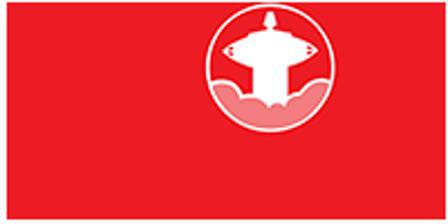
Building: Landmark (hotel and casino)
Country: United States of America
Year built: 1969
Former casino hotel in Las Vegas, Nevada Landmark The Landmark in 1986, four years before closure, and nine years before implosion Location Winchester, Nevada , U.S. Address 364 Convention Center Drive Opening date July 1, 1969 Closing date August 8, 1990 ; 34 years ago ( August 8, 1990 ) Theme Incan Space Age No. of rooms 503 (1969) 524 (1977) 498 (1990) Total gaming space 14,000 sq ft (1,300 m 2 ) (ground floor) 3,000 sq ft (280 m 2 ) (29th floor) Casino type Land Owner List Frank Caroll (original owner) Plaza Tower, Inc (1966–69) Hughes Tool Company (1969–73) Summa Corporation (1973–78) Lou and Jo Ann Tickel (1978–80) Zula Wolfram (1978–83) Bill Morris (1983–90) Lloyds Bank (1990–93) Las Vegas Convention and Visitors Authority (1993–95) Architect Initial design : Gerald Moffitt Ed Hendricks 1966 design : George Tate Thomas Dobrusky Renovated in 1971, 1983 Coordinates 36°07′59″N 115°09′21″W / 36.133051°N 115.155808°W / 36.133051; -115.155808 The Landmark was a hotel and casino located in Winchester, Nevada , east of the Las Vegas Strip and across from the Las Vegas Convention Center . Frank Caroll, the project's original owner, purchased the property in 1961. Fremont Construction began work on the tower that September, while Caroll opened the adjacent Landmark Plaza shopping center and Landmark Apartments by the end of the year. The tower's completion was expected for early 1963, but because of a lack of financing, construction was stopped in 1962, with the resort approximately 80 percent complete. Up to 1969, the topped-off tower was the tallest building in Nevada until the completion of the International Hotel across the street. In 1966, the Central Teamsters Pension Fund provided a $5.5 million construction loan to finish the project, with ownership transferred to a group of investors that included Caroll and his wife. The Landmark's completion and opening was delayed several more times. In April 1968, Caroll withdrew his request for a gaming license after he was charged with assault and battery against the project's interior designer. The Landmark was put up for sale that month. Billionaire Howard Hughes , through Hughes Tool Company , purchased the Landmark in 1969 at a cost of $17.3 million. Hughes spent approximately $3 million to add his own touches to the resort before opening it on July 1, 1969, with 400 slot machines and 503 hotel rooms. In addition to a 14,000 sq ft (1,300 m 2 ) ground-floor casino, the resort also had a second, smaller casino on the 29th floor; it was the first high-rise casino in Nevada. Aside from the second casino, the five-story cupola dome at the top of the tower also featured restaurants, lounges, and a night club. During the 1970s, the Landmark became known for its performances by country music artists. The resort also played host to celebrities such as Danny Thomas and Frank Sinatra . However, the resort suffered financial problems after its opening and underwent several ownership changes, none of which resulted in success. The Landmark entered bankruptcy in 1985, and ultimately closed on August 8, 1990, unable to compete with new megaresorts. The Las Vegas Convention and Visitors Authority purchased the property in September 1993, and demolished the resort in November 1995, to add a 2,200-space parking lot for its convention center. In 2019, work was underway on a convention center expansion which includes the former site of the Landmark. The Las Vegas Convention Center's West Hall expansion opened on the site in June 2021. History Frank Caroll, also known as Frank Caracciolo, was a building developer from Kansas City. In 1960, he and his wife Susan decided to construct a hotel-casino and shopping center in Las Vegas . Frank Caroll received a gaming license that year. In 1961, the Carolls purchased 22 acres (8.9 ha) of land at the northwest corner of Convention Center Drive and Paradise Road in Winchester, Nevada , approximately half a mile east of the Las Vegas Strip and across from the Las Vegas Convention Center . Aside from a gas station, the property was vacant. Construction (1961–1968) Commencement The Landmark was initially planned as a 14-story hotel with a casino, although the floor count increased as the project progressed. Fremont Construction, owned by Louis P. Scherer of Redlands, California , began construction of the tower at the end of September 1961, under a $1.5 million contract. Frank Caroll's company, Caroll Construction Company, also worked on the tower. At the start of construction, the tower was to include 20 stories, while completion was planned for early 1963. The tower was built on a five-foot-thick base of concrete and steel, measuring 80 feet in diameter and resting on a base of caliche that descended 30 feet into the ground. Consolidated Construction Company was the concrete subcontractor for the tower. By December 1961, Caroll had opened the two-story Landmark Plaza shopping center, built out in an L-shape at the base of the tower. The Landmark Apartments, with 120 units, were also built near the tower and operational by the end of 1961. In 1962, a bar known as Shannon's Saloon and a western music radio station, KVEG, began operating in the Landmark Plaza. In addition to studios, KVEG also had its offices in the shopping center. By February 1962, the tower was planned to include 31 floors, making it the tallest building in Nevada . While plans for a separate hotel structure were being made, work began on the tower by pouring concrete on a continuous 24-hour schedule. The concrete pour was done with a slip forming method. With 21 floors expected to be added to the tower over a 12-day period, it was expected to reach the 24th floor by the end of the month. In March 1962, at the request of Caroll, Clark County Commissioners removed a restriction which specified that gaming licenses could only be issued for ground-level casinos, as Caroll wanted to open a casino on the second floor of the Landmark's shopping center. That month, Caroll received a $450,000 loan from Appliance Buyers Credit Corporation (ABCC), a subsidiary of RCA-Whirlpool . Construction had reached the 26th floor by the end of April 1962. Upon completion of the floor, work was to begin on the tower's bubble dome. By June 1962, ABCC loaned an additional $300,000 to Caroll, who reached his $3 million loan limit with the company. Caroll ultimately owed ABCC a total of $3.5 million. In August 1962, the Landmark tower was designated as a civilian fallout shelter , with the capacity to hold 3,500 people after its completion. That month, work was underway on the steel framework base for the tower's glass bubble dome. By September 1962, the Landmark tower was nearing completion and had become the tallest building in Las Vegas and the state, being visible from 20 miles away. By that time, many stores in the Landmark Plaza had closed due to falling debris that included welding sparks, steel, tools, rivets, and cement. A construction delay occurred in September 1962, when shipments of steel for the tower's dome were deemed inadequate and crews had to wait for new shipments. Construction was progressing rapidly on the tower's dome during October 1962, with steel and concrete still being added to the tower. Completion was still scheduled for early 1963. The Aluminium Division of Apex Steel Corporation Limited was contracted to install a $40,000 aluminum undershine on the tower's dome, to provide a maintenance-free and clean-looking appearance for viewers on the ground. Crews used scaffolding and hoists to reach the area where aluminum sheets needed to be placed. Each day, it took crews 18 minutes to be lifted up. Due to delays arising from strong winds, it took crews two months for the aluminium to be attached. Delay In December 1962, construction of the tower was stopped when ABCC denied further funding and alleged that the Carolls had defaulted on payments. The 31-story tower had been topped off and the resort was approximately 80 percent complete, with $5 million already spent on the project. The tower's planned opening was delayed until April 1963, but it did not occur as scheduled. In May 1963, ABCC was planning a sale of the apartments, shopping center, and unfinished tower for the following month. The Carolls sought to halt the sale, and filed a $2.1 million damage suit against ABCC, alleging that the company stopped construction and refused to pay the contractors. An injunction against foreclosure was granted in June 1963, but was dissolved the following year. In October 1964, a sale of the tower was approved for later that month, after being requested by ABCC, which was still owed $3.5 million by Landmark Plaza Corporation. Up to that time, the tower had been appraised several times and was valued between $8 million and $9 million. Ownership subsequently changed, as did the resort's design plans. In August 1965, Maury Friedman was working on a deal with RCA Victor to convert the Landmark's tower and apartment buildings into office space. By the following month, Inter-Nation Tower, Inc. – a Beverly Hills-based corporation – was negotiating with RCA-Whirlpool to develop the tower and adjacent land as an international market place, an idea that was supported by local retailers and resorts. In December 1965, architect Gerald Moffitt said the Landmark's design had gone through many revisions and that his design plans had been impounded by a court; a spokesman said there were no plans to resume construction in the near future. It was estimated that an additional six months were needed to complete the tower. The unfinished tower became an eyesore for visitors to the nearby convention center. During its vacancy, people noted that the building appeared to be tilted, similar to the Leaning Tower of Pisa ; experts stated that this was an illusion caused when the building was viewed with nearby power poles , which were tilted rather than the building itself. Local residents nicknamed it the "Leaning Tower of Plaza", the "Leaning Tower of Las Vegas", and " Frank's Folly ." Moffitt said, "It doesn't tilt. There is only three-eights of an inch difference in diameter from top to bottom." In May 1966, early negotiations were being held with a prospective buyer of the Landmark. Resumption In July 1966, new design plans were filed with the county for the completion of the tower. Scherer planned to acquire additional property for use as a parking lot to accommodate the redesigned project. In August 1966, the Central Teamsters Pension Fund provided a $5.5 million construction loan for the project. By that time, ownership had been transferred to Plaza Tower, Inc., made up of several investors, including the Carolls and Scherer, whose construction company was awarded a $2.5 million contract to finish the Landmark tower. Because of legal problems involved with the project, the acquisition of title required over 5,000 hours of legal work and the settlement of more than 40 lawsuits. Construction was underway again in early September 1966, with completion expected in early 1967. The shops and taverns in the Landmark Plaza were closed, and the shopping center and gas station were demolished, so the land around the tower could be used to construct a casino, a hotel lobby, offices, and new shops. The adjacent Landmark apartments were to be converted into hotel rooms for the new resort. In November 1966, Caroll planned to install two slot machines inside the Landmark Coffee Shop, which sold food to construction workers from inside a temporary structure that was to become the site of a permanent building eventually. Caroll's plans were denied as his gaming license did not apply to the coffee shop. At the time, Caroll was also accused by sheriff Ralph Lamb of being uncooperative with police officers who were searching for a hoodlum at the Landmark Apartments. The Landmark had been scheduled to open on September 15, 1967, but its opening was further delayed because of construction problems. A new opening date of November 15 was announced, with an official grand opening to be held on December 31, 1967. In early November 1967, Scherer was awarded a $2.2 million contract for the final construction phase of the Landmark. Construction crews worked 24 hours a day for each day of the week during the final phase to have the 650-seat dinner showroom theater ready for the planned New Year's Eve opening. Also included in the final phase were clothing and jewelry shops, as well as a recreation area with swimming pools and a 20-foot waterfall. By the time of its planned New Year's Eve opening, the tower was nearly complete, with an opening now scheduled for mid-January 1968. Two groups – Plaza Tower Inc., the property's landlord group; and Plaza Tower Operating Corporation, the casino operating group – submitted a request for a gaming license to the Nevada Gaming Control Board , which investigates licensees and top casino employees prior to issuing gaming licenses. The Landmark's opening did not occur as scheduled. During February and March 1968, the Landmark was declared as being completed, although it was stated the following year that some construction work remained unfinished. At the time of its stated completion in 1968, a total of 200,000 hours had been spent working on the project, which used 100,000 yards of concrete and 100 tons of steel. The tower occupied 8.21 acres (3.32 ha) of the property, and remained as the tallest building in the state. Further developments (1968–1969) Gaming license In February 1968, an updated list of top casino employees was submitted to the gaming control board, which had up to 90 days to make a decision regarding the issuance of a gaming license. An opening date of mid-April 1968 was considered possible. In March 1968, the Nevada Gaming Control Board recommended against the issuance of a gaming license due to "inadequate financial capabilities and resources of the operating corporation and of its principal investor", referring to Caroll. However, the Nevada Gaming Commission had the Gaming Control Board reevaluate the license application. On April 5, 1968, the Las Vegas media was given a tour of the Landmark. During the event, Caroll beat the Landmark's interior designer, Leonard Edward England, for allegedly flirting with Caroll's wife. Caroll was arrested on April 17, 1968, on charges of assault and battery against England. On April 22, 1968, Caroll withdrew his request for a gaming license, a decision that was approved two days later. The company then planned to receive new financing and to eventually submit a new gaming application. Approximately 600 people were expected to be employed at the Landmark upon its opening. The Landmark was put up for sale in April 1968, and the charges against Caroll were dropped two months later on the condition that he not renew his gaming license application. Financial problems In May 1968, the Teamsters Pension Fund filed a notice of breach on the trust deed, alleging that Caroll, Plaza Tower Inc. and Plaza Tower Operating had been defaulting on loan payments since October 1967. In late August 1968, the Las Vegas-based Supreme Mattress Company filed a lawsuit stating that it had only received $4,250 in payments for $25,505 worth of bedding material that was sold to the Landmark in December 1967. On August 29, 1968, a joint petition was filed to declare the Landmark bankrupt. The petition was filed by Vegas Valley Electric, Inc., a plumbing contractor, and Landmark architects George Tate and Thomas Dobrusky. By that time, the Teamsters Union Pension Fund agreed to delay its foreclosure until the property was sold. Simultaneously, Sylvania Electric Company had intended to foreclose on the property because of an unpaid $3.7 million bill relating to electronic equipment installed in the Landmark. The joint petition prevented Sylvania from taking over ownership of the property. Plane crash On the night of August 2, 1968, Everett Wayne Shaw, a 39-year-old mechanic depressed by the break-up of his month-long marriage, stole a Cessna 180 plane as part of an apparent suicide attempt. Shaw flew the plane toward the Landmark tower and pulled up just before hitting it. The plane brushed the top of the tower before crashing into the Las Vegas Convention Center across the street, approximately 200 yards (180 m) away. Shaw was killed in the crash, which did not harm anyone else. Plane debris was found on the Landmark's roof and at its base, but the crash was not believed to have caused any damage to the building. Sale negotiations and Howard Hughes In July 1968, there were five firms interested in purchasing the Landmark, which was expected to sell for $16 million to $17 million. One of the firms, Olla Corporation, withdrew consideration of a purchase later that month, while an announcement of the resort's sale was expected within several days. Multiple companies made purchase offers that were ultimately rejected, including Rosco Industries Inc., based in Los Angeles. On October 12, 1968, Caroll denied a report that the Landmark would be leased to Royal Inns of America, Inc. and operated without a casino. At the time, negotiations were underway with three corporations interested in purchasing the resort. Howard Hughes , pictured in 1938, purchased the Landmark in 1969 On October 23, 1968, billionaire Howard Hughes reached an agreement to purchase the Landmark through Hughes Tool Company for $17.3 million, after denying reports earlier in the year that he was interested in purchasing the project. As part of the sale agreement, Hughes' Hotel Properties, Inc. would accept responsibility for approximately $8.9 million owed to the Teamster Union, as well as approximately $5.9 million in other debts and a balance of $2.4 million to Plaza Tower, Inc. At the time of the agreement, Hughes also owned five other hotel-casinos in Las Vegas. The United States Department of Justice launched an antitrust investigation into Hughes' proposed purchase, after previously investigating his attempt to purchase the Stardust Resort and Casino . As part of the investigation, the Department of Justice tried to determine whether there were other prospective buyers for the Landmark. By December 1968, negotiations were underway with several interested firms, including a $20 million offer from Tanger Industries, a holding company based in El Monte, California . Hughes purchase and opening preparations On January 17, 1969, the Department of Justice approved Hughes' plan to purchase the Landmark as his sixth Las Vegas resort. Later that month, a $1.5 million lawsuit was filed against Hughes Tool Company by Pennsylvania resident James U. Meiler and New York brokerage firm John R. Roake and Son, Inc. Meiler and the brokerage firm stated that they were entitled to a $500,000 brokerage fee for previously arranging a sale of the Landmark to Republic Investors Holding Company, before Hughes Tool Company agreed to purchase it. The lawsuit alleged that Hughes Tool Company "purposely and intentionally caused a restraining of interstate commerce". At the end of January 1969, Hughes spokesmen stated that some construction on the resort was never finished; that some maintenance systems had not yet been installed; and that some repairs were needed. Hughes also planned to have some of the hotel rooms refurbished. Because of the additional work, the resort was not expected to open until at least July 1, 1969. Approximately 1,000 to 1,100 people were expected to be employed at the Landmark. The Landmark was the only casino that Hughes had taken over before it was opened. As a result, Hughes was heavily involved in details regarding the project. Hughes spent approximately $3 million to give the interior a lavish design and to add other touches to the resort , while the exterior of the Landmark buildings was left unchanged. In March 1969, Hughes applied for approval to operate the Landmark's gambling operations, with a tentative opening date of July 1, 1969. Hughes planned to operate the casino through his Nevada company, Hughes Properties Inc., which was overseen by Hughes executive Edward H. Nigro. Hughes planned for the resort to include 26 table games and 401 slot machines. Hughes' purchase of the Landmark was not complete at that time, and his representatives stated that the sale would not be completed unless gambling and liquor licenses were issued by the state. In April 1969, Hughes received approval from the Gaming Control Board and from the state. Hughes planned to personally oversee planning for the Landmark's grand opening; Robert Maheu , who had worked for Hughes since the 1950s, said "I knew from that point on that I was in trouble. He was completely incapable of making decisions." Hughes and Maheu never met each other in person due to Hughes' reclusive lifestyle. Instead, they communicated by telephone and through written messages. For months, they had intense arguments regarding the Landmark's opening date. Maheu believed the Landmark should open on July 1, 1969, but Hughes did not want to commit to an exact date for various reasons. Across the street from the Landmark, Kirk Kerkorian was planning to open his International Hotel on July 2, 1969. Hughes had wanted the Landmark's grand opening event to be better than Kerkorian's, but was concerned that the opening night would not go as planned. Hughes also did not want the opening date to be publicly announced too soon in the event that it should be delayed; Hughes wrote to Maheu: "With my reputation for unreliability in the keeping of engagements, I dont [sic] want this event announced until the date is absolutely firmly established." Additionally, Hughes wrote to Maheu: "I would hate to see the Landmark open on the 1st of July and then watch the International open a few days later and make the Landmark opening look like small potatoes by comparison." Maheu became concerned, as it was difficult to plan the grand opening without knowing the date. As the tentative opening date approached, Hughes became concerned about other events scheduled for July 1969 – such as the Apollo 11 Moon landing – which might distract from the publicity of the Landmark's opening. By mid-June 1969, Hughes had still not given a definite opening date, which was still tentatively scheduled for July 1, although Hughes had wanted the Landmark to open sometime after the International Hotel. Weeks before the tentative opening, Hughes obsessively made repeated changes to the guest list for the resort's opening night. Regarding who should be invited, Hughes had complex specifications for Maheu to follow. Maheu ultimately had to decide the guest list himself. On June 16, 1969, Sun Realty filed a claim against Plaza Tower, Inc., thus delaying Hughes' purchase of the Landmark and threatening its planned opening. Sun Realty alleged that it was owed a $500,000 finder's fee for locating Hughes as a buyer. The case was dismissed on June 25, 1969. On June 30, 1969, Sun Realty appealed the decision but was denied that day as it was unable to post a bond that would pay the $5.8 million worth of claims, filed by approximately 120 other creditors after Plaza Towers Inc. entered bankruptcy. Hughes' $17.3 million acquisition of the Landmark, through Hughes Tool Company, was completed on July 1, 1969, a day after Hughes issued checks to three different entities to complete the purchase: $2.5 million to Plaza Towers; $5.8 million to fully pay unsecured creditors; and $9 million to pay off the Teamsters Union. Opening and operation (1969–1990) The Landmark opened on the night of July 1, 1969, a day before the International Hotel. The resort was first unveiled to 480 VIP guests prior to the public opening, which was scheduled for after 9:00 p.m. Apollo 10 astronauts Thomas P. Stafford and Eugene Cernan attended the grand opening, and were the first people to enter the new resort. Other guests included Cary Grant , Dean Martin , Jimmy Webb , Phil Harris , Tony Bennett , Sammy Cahn , Steve and Eydie , and Wilt Chamberlain . Nevada governor Paul Laxalt , as well as senators Alan Bible and Howard Cannon , were also at the opening. Three members of the Los Angeles Rams were also in attendance: Jack Snow , Lamar Lundy , and Roger Brown . Local, national and international media were also present for the grand opening, which was described by the Las Vegas Sun as resembling a Hollywood premiere. A closed-circuit television camera filmed the festivities in the Landmark on opening night, with the footage being shown live to guests at Hughes' other hotels, the Sands and the Frontier . Hughes – who lived in a secluded penthouse at his nearby Desert Inn hotel-casino – did not attend the grand opening. For opening night, comedian Danny Thomas was the first to perform in the Landmark's theater-restaurant showroom. Hughes had earlier suggested a Rat Pack reunion or a Bob Hope - Bing Crosby reunion as the opening act, both of which were considered unlikely to happen. Television advertisements for the resort stated: "In France, it's the Eiffel Tower. In India, it's the Taj Mahal. In Las Vegas, it's the Landmark." Dick Parker, executive vice president for the Landmark, had stated during the previous year that the International and the nearby Las Vegas Convention Center would not harm the Landmark's business. The Landmark reportedly lost $5 million in its first week of operations, and despite its close proximity to the convention center, the resort failed to make a profit during the subsequent years of its operation. In October 1969, Sun Realty filed a damages lawsuit against Hughes Tool Company and Plaza Tower, Inc, alleging that the two companies conspired to avoid paying the realty company its $500,000 finder's fee. Aside from the finder's fee, Sun Realty also sought an additional $5 million in punitive damages . In February 1971, the Nevada supreme court rejected the lawsuit, which had sought $3 million by that time. In December 1971, Hughes paid a little over $1 million to purchase 9.86 acres (3.99 ha) of adjacent land located west of the Landmark. Hughes had previously leased the property, which he had been using as a parking lot for the resort. In January 1973, ownership of the Landmark was transferred to Hughes' Summa Corporation , formerly Hughes Tool Company. That year, the Landmark was valued at $25 million in a property appraisal. By 1974, William Bennett and William Pennington made an offer to buy the Landmark, but Hughes raised the price several times, from $15 million to $20 million; they bought the Circus Circus resort instead. In January 1976, the Landmark began offering foreign-language gaming video tapes to its German, Japanese, and Spanish hotel guests, who frequently limited themselves to playing slot machines rather than table games because of language barriers. Summa general manager E. H. Milligan said, "As far as we know, we are the first hotel in Las Vegas to present this service in this manner." The hotel and casino briefly closed in March 1976, as part of a hotel worker strike consisting of nearly 25,000 employees, affecting 15 Las Vegas resorts. The strike lasted two weeks before ending in late March. Hughes died of kidney failure the following month. By May 1977, Summa was financially struggling; that month, the brokerage firm of Merrill, Lynch, Pierce, Fenner & Smith recommended that Summa sell its various holdings, including the Landmark. According to the brokerage firm, the Landmark "has proven highly inefficient for hotel/casino operations and, in the opinion of Summa Corporation's management, does not warrant further investment." Gas leak and fire On July 15, 1977, shortly after 4:00 a.m., a water pipe burst in the tower's subbasement , two floors below ground level. Two feet of water flooded the basement room and shorted out the main power panel, thereby cutting out electricity for the resort shortly before 5:00 a.m. An auxiliary power generator provided lighting for the resort. However, telephones, air conditioning, and four of the tower's five elevators were left non-functional because of the main power failure. Carbon monoxide , freon and methane , all originating from the auxiliary generator, infiltrated the tower through ventilation ducts, forcing an evacuation of the building. Between 9:00 a.m. and 11:00 a.m., crews from the Southwest Gas Corporation inspected the building with firemen and found no further traces of gas, allowing guests and employees to re-enter the building. A second evacuation was ordered at 2:30 p.m. after another power failure, which rendered the elevators inoperable once again. During the outage, 21 table games remained open with the use of emergency lights , while a bar gave away free drinks. Power was restored at 6:45 p.m., although telephones remained inoperable. Guests were given the option to stay at one of Summa's other hotel properties. Despite the incident, hotel executives stated that the resort maintained 95-percent occupancy. An investigation into the cause of the gas leaks could not begin that day due to the presence of fumes in the basement. During the incident, a news reporter and a cameraman for the local KLAS-TV news channel – also owned by Summa – were beaten and forced out of the hotel lobby by Landmark guards who were armed with clubs and flashlights. Damaged in the altercation was the recording unit for a $37,000 camera owned by KLAS. Other local news crews were allowed to stay at the property to cover the incident. Orders to remove KLAS were given to the guards by hotel management, which had been irritated by recent KLAS news stories that related to Summa's properties, including a story stating that negotiations were underway to sell the Landmark to an Arabian investor. A total of 138 people were hospitalized after inhaling the poisonous gases; they were treated at four local hospitals. Among the hospitalized were nearly 100 hotel guests, and several firemen and ambulance drivers; most of the patients were released from the hospitals within three days of the incident. A 55-year-old man was the sole casualty in the incident. An investigation into the cause of the gas leaks concluded on July 19, 1977, and found that a defective exhaust line on one of the emergency generators was responsible. The line had been installed during the hotel's construction. John Pisciotta, director of the Clark County Building Department, did not believe that he or anyone else would be able to determine how the line became damaged. Summa brought in the company which installed the system to have it repaired. On October 23, 1977, at 3:44 p.m., a two-alarm fire was reported in a hotel room on the 22nd floor, after a bartender in the 27th floor lounge smelled smoke. The entire room had caught on fire from a cigarette. The fire was extinguished with help from 45 firefighters, who put it out within five minutes of their arrival. However, the fire led to heavy smoke infiltrating the entire hotel and ground-floor through elevator shafts. The Landmark was evacuated, and hundreds of guests and employees were allowed to return inside at approximately 5:15 p.m., after smoke had been cleared from the resort's interior. The 22nd through 27th floors had moderate smoke damage. Five hotel guests were treated for smoke inhalation , but none required hospitalization. Prospective buyers During October 1977, Summa was in negotiations with several prospective buyers for the Landmark, which had approximately 1,200 employees at the time. One interested buyer was a group of Chicago investors led by an attorney. Summa was also in negotiations to sell the Landmark for $12 million to Nick Lardakis, a tavern owner who lived in Akron, Ohio . Simultaneously, Summa was holding discussions with the Scott Corporation – a group of downtown Las Vegas entrepreneurs led by Frank Scott – which wanted to purchase the resort at a price of nearly $10 million. Lardakis' acquisition of the Landmark was rejected that month as he was unable to raise the necessary funds to make the purchase; according to Summa, Lardakis' terms were "unrealistic." The Chicago group made a $12 million offer, but Summa's board of directors favored the offer by Scott Corporation, which had no down payment and included a 20-year payout period, while the Chicago group was opposed to a long-term mortgage arrangement with Summa. The Chicago group noted that Summa officials repeatedly declined to let the group examine the Landmark's 1973 property appraisal. Other $12 million offers came from Las Vegas heiress JoAnn Seigal and Beverly Hills management consultant Charles Fink. Seigal also complained that Summa would not provide her with a property appraisal to base her negotiations. The Beverly Hills-based Acro Management Consultants offered $16 million for the Landmark, the highest of five bids up to that time. Summa spokesman Fred Lewis said that Acro's bid was considered "more of an inquiry" than a serious offer, a belief that was disputed by Leonard Gale, vice president of Acro. Gale acknowledged that the Landmark was "the biggest lemon in Las Vegas", but was confident it could become a successful property under Acro's ownership. After weeks of negotiations, Summa announced that no decision had been made on a sale of the Landmark, reportedly due to disagreements within the company. William Lummis, a cousin of Hughes, had been named chairman of the Summa board earlier in the year. Lummis wanted to sell all of Summa's non-profitable properties, while chief operating officer Frank William Gay , citing the purported desires of Hughes, wanted to expand and modernize such properties. The Landmark was considered the weakest of Summa's six gaming and hotel properties in Nevada, as it had never made a profit up to that time. Summa officials held a meeting on November 3, 1977, but the company made no decision on selling the Landmark, which lost an average of $500,000 per month. By that time, the Scott Corporation stated that it would likely withdraw its offer to purchase the Landmark because of inability to obtain long-term financing. In January 1978, Summa announced that the Landmark would be sold to the Scott Corporation, with the sale price reportedly ranging between $10 million and $12 million. Up to that time, the resort had reportedly lost $15 million since its opening, despite numerous attempts to increase business. Experts believed that the Landmark suffered financially as a result of its low room-count (486 guest rooms at the time) and its location across the street from the Las Vegas Hilton (formerly the International), which was the world's largest hotel at the time. Frank Scott owned downtown Las Vegas' Union Plaza Hotel , which had become one of the city's most successful casinos, and he said the same management principles used at the Union Plaza would be applied to the Landmark. Gambling is a business—a very unique business—and sound policies applied and followed will result in a successful operation. We face a strong challenge in making the Landmark one of the truly fine casino-hotel operations in Las Vegas, and we look forward to accomplishing this goal. — Frank Scott, 1978 Scott intended to change the name of the resort, with "The Plaza Tower" as the favorite among several names under consideration. Scott planned to take over operations once the sale received approval from Summa, county and state gaming officials, and courts that were handling Hughes' estate. Because higher offers were subsequently made for the Landmark, the Scott Corporation's offer was rejected by a judge who was monitoring the Hughes estate. Wolfram/Tickel ownership A group of midwestern investors purchased the Landmark from the Summa Corporation in February 1978, at a cost of $12.5 million. The group was led by Lou Tickel and Zula Wolfram, and it included Gary Yelverton. The purchase was financed using money that Wolfram's husband, Ed Wolfram , embezzled from his brokerage firm, Bell & Beckwith . Faye Todd, the Landmark's entertainment director and a corporate executive assistant, primarily oversaw the Landmark's operations for the Wolframs, who lived in Ohio. The Wolframs were high rollers who frequently stayed at the Desert Inn resort when visiting Las Vegas. Todd met the Wolframs while working for the Desert Inn as special events coordinator, and she became close friends with Zula Wolfram, who had been planning to purchase a Las Vegas hotel with her husband. Tickel, a former magistrate judge and a resident of Salina, Kansas , previously owned several other hotels. The group was confident that the Landmark would overcome its financial problems, and they planned to add a 750-room hotel tower to the property within two years. The sale was completed on March 31, 1978, under the new ownership of Zula Wofram, and Lou and Jo Ann Tickel. However, the new owners were unable to find someone with a gaming license and sufficient funds to continue operating the casino ahead of the sale's completion. The investment group had yet to apply for gaming and liquor licenses, and the Summa Corporation declined to continue operating the casino, citing a lack of interest. The Landmark's casino, which had 272 employees, was closed on April 1, 1978, due to the lack of gaming licenses. The owners began a search for a suitable licensed individual who could temporarily operate the casino until they could receive their own gaming license. The hotel, restaurants, and shops remained open, with 700 other employees. The casino reopened on June 2, 1978, after a one-year gaming license had been granted to Frank Modica, a Las Vegas gaming figure who would temporarily operate the casino on the owners' behalf. The casino's bingo parlor remained closed as it was undergoing renovations. In October 1978, Tickel, Wolfram, and Yelverton were approved by the state to be licensed as the landlords of the Landmark. At the time, Ed Wolfram was listed as a financial adviser on the licensing plan. In 1979, Jesse Jackson Jr. was the Landmark hotel manager, and was the only such manager in the Las Vegas hotel industry to be black. The Tickels remained as co-owners of the Landmark until 1980, following Zula Wolfram's approval to purchase their interest in the resort. In 1982, architect Martin Stern Jr. was hired to design a large expansion of the Landmark. Revenue for the Landmark exceeded $26 million that year, although the resort lost $500,000 during the month of November 1982. Up to that time, the Landmark had lost an average of $3 million every year since its opening. Federal investigators shut down Wolfram's firm on February 7, 1983, after they discovered $36 million of money missing in six accounts that were managed by him and his wife, ultimately leading to the discovery of his embezzlement. Lawyer Patrick McGraw, trustee for Bell & Beckwith, was approved later that month to operate the Landmark until it could be liquidated. The expansion designed by Stern was cancelled, and Ed Wolfram was convicted of embezzling later that year, after admitting to using money from his firm to pay for various businesses ventures, with the Landmark being the most expensive. Zula Wolfram, who had owed $5 million to Summa since her purchase of the Landmark, was forced to sell her majority share in the resort. Morris ownership The Landmark was entangled in a Toledo bankruptcy court in July 1983, at which point Bill Morris, a Las Vegas lawyer, made plans to purchase the resort. Morris, also a member of the Las Vegas Convention and Visitors Authority (LVCVA), had previously owned the Holiday Inn Center Strip hotel-casino , as well as the Riverside Resort in nearby Laughlin . Morris had also previously represented Plaza Tower, Inc. at the time that Hughes completed his purchase of the resort. Morris intended to eventually expand the resort to 1,100 hotel rooms. Yelverton and his wife stated that they had been sold a five-percent interest in the Landmark in 1979, but that the document was never filed with the county recorder's office. In August 1983, the Yelvertons filed a state suit to prevent the sale to Morris, stating that they would not be compensated for their interest if the sale proceeded. At the time, Gary Yelverton was the Landmark's casino manager. The Nevada Gaming Control Board delayed approval of Morris' purchase until his offer could be updated to include what Zula Wolfram owed to Summa. Morris purchased the Landmark for $18.7 million, and took over ownership on October 30, 1983. The struggling resort had a profitable first month under its new management. Morris worked 18 hours a day to ensure the Landmark's success. He said the Landmark had "never really been given a fair chance," citing the absence of "on-hands management on a day-in, day-out basis" as one reason for its lack of success. Morris also believed that previous operators tried to make the Landmark "do something it was not meant to do" by competing with "superstar productions," whereas he believed the resort's location made it more ideal for serving attendees of the Las Vegas Convention Center. The Landmark remained open while Morris spent nearly $3.5 million on a renovation , which was underway in late 1983. Morris said the Landmark would compete against rivals with its "budget prices and good service." He intended to capitalize on the resort's location with a planned expansion that would feature three 15-story towers with 1,500 hotel rooms, accompanied by a large domed family entertainment center. The expansion was to be built west of the Landmark on 11 acres (4.5 ha) of vacant land that Morris had purchased along with the resort. The expansion did not occur, and the Landmark struggled throughout the 1980s. By the middle of 1985, Morris was negotiating a $28 million loan to pay for improvements and fire safety updates for the Landmark. Clark County officials considered taking action against the resort because of its failed compliance with fire safety standards. On July 29, 1985, the Internal Revenue Service (IRS) filed a $2.1 million lien against the property, because of Morris' failure to pay withholding and payroll taxes for the resort's employees for the previous six months. Two days after the lien was filed, the Landmark filed for Chapter 11 bankruptcy to prevent the IRS from seizing assets such as casino cage money. The resort remained open despite the bankruptcy filing, and the casino had enough money to remain operational. The Landmark had debts totaling $30.6 million, while it had $30.6 million in assets. Morris blamed the bankruptcy on McGraw, alleging that he derailed a $28.8 million refinancing of the Landmark 24 hours prior to the finalization of the loan. Morris said operations would continue as normal despite the bankruptcy filing. The Nevada National Bank requested in early 1986 that the bankruptcy be converted to a liquidation proceeding to pay off creditors, stating that the Landmark's bankruptcy reorganization plan could not succeed. Morris said he would have to cancel his reorganization plan and lay off 700 to 800 Landmark employees if a bankruptcy court did not allow the resort to abandon its union labor contracts. Part of Morris' reorganization plan involved cutting employee wages by 15 percent, including his own yearly salary of $145,000. The pay cut would give the Landmark an additional $6,500 per month, which would allow the resort to make its mortgage payments. Morris hoped to increase the hotel's room count after the resort's eventual emergence from bankruptcy, with additional financing from a national franchise hotel chain. He hoped that the Landmark would be out of Chapter 11 bankruptcy by March 1, 1986, although it would ultimately remain in bankruptcy for the rest of its operation. In January 1987, a small fire broke out in the resort's showroom, located next to the casino. Five employees were evacuated, and there were no injuries. Customers in the casino were unaware of the fire, which was quickly extinguished by the local fire department. The fire was determined to have likely been caused by an arsonist . In July 1987, the Landmark began offering poker tournaments in its Nightcap Lounge each weekday night. To help bring in customers, two cash drawings were held during each tournament. Morris and bank company Drexel Burnham Lambert began a search in 1989 for a new owner to take over the Landmark. At the end of the year, a U.S. bankruptcy court judge gave Morris until 1990 to find a buyer or refinancing. Otherwise, the Landmark would be liquidated to pay off creditors, in accordance with a court order. On January 2, 1990, the Landmark was ordered into Chapter 7 bankruptcy after a judge ruled that the creditors would not be able to receive compensation under the reorganization plan. Between $43 million and $46 million was owed to various creditors. Morris' gaming license expired that month after the resort failed to pay $500,000 in taxes and penalties. Richard Davis, a Las Vegas-based real estate agent, was appointed by the bankruptcy court that month to temporarily operate the resort. On February 21, 1990, the Nevada Gaming Commission extended the gaming license and allowed the resort to stay open for at least two additional weeks while its financial problems were analyzed by state experts. At that time, the hotel had $562,000 in cash, including $175,000 in revenue that had accumulated in the prior six weeks. The Landmark continued to struggle, although the introduction of various casino programs helped improve revenue. A U.S. bankruptcy court judge approved a request for the Landmark to be sold seven weeks later in a public auction scheduled for August 6, 1990. The request was made by Davis, who cited numerous failed attempts to sell the resort. More than 200 prospective buyers had inquired about the Landmark, but only five to ten of them were considered as having serious interest in the resort. In July 1990, two Denver businessmen, David M. Droubay and Martin Heckmaster, offered $35.5 million to purchase the bankrupt resort. Morris was dissatisfied with the offer, stating that the property had been appraised as high as $70 million. Closure (1990–1995) On August 6, 1990, the bankruptcy hearing failed to attract a buyer for the Landmark. Ralph Engelstad and Charles Frias , who both held substantial interest in the resort, had made $100,000 deposits which allowed them to bid at the hearing, but they did not do so and left the hearing without commenting. Droubay and Heckmaster were ineligible to bid as they did not make a deposit. At the request of Davis' attorney, a U.S. bankruptcy judge granted permission to close the Landmark. Gaming operations began shutting down that afternoon, within an hour of the failed hearing. Slot machine and hotel operations were scheduled to shut down later in the week. With 498 rooms at the time, the Landmark was unable to compete with new megaresorts, and was fully closed on August 8, 1990. Morris, upset about the failed auction, said, "Sometimes it comes down to good luck and bad luck. I had nothing but bad luck. Someone is going to come in and run the Landmark and look like a genius." Forrest Woodward, who managed the casino for Davis, said, "This is just an obsolete gaming property that no one's interested in, considering the debt," which included $48 million; a portion of that was $10 million in unsecured claims. Davis' attorney predicted the Landmark would be closed for 100 days or more while creditors pursued a foreclosure sale. A week after the closure, Davis received permission from the U.S. bankruptcy court to abandon the property as trustee, due to the cost of maintaining security at the closed resort. Davis' attorney said it would cost between $60,000 and $200,000 each month to maintain the property. Creditors would be left to pay bills relating to the property until a foreclosure sale could take place. In December 1990, the property was purchased through a foreclosure sale by Lloyds Bank of London for $20 million. Lloyds Bank made the purchase in order to protect a $25 million loan it had made to Morris in 1988. By March 1993, the Landmark's contents had been liquidated through a sale conducted by National Content Liquidators. By July 1993, representatives of Lloyds Bank had approached the LVCVA about the possibility of purchasing the Landmark. LVCVA was interested in the proposal, with plans to use the Landmark's 21-acre property either for a parking lot or expansion. LVCVA purchased the Landmark in September 1993, at a cost of $15.1 million. During 1994, board members of LVCVA debated on whether to restore the Landmark or demolish it, ultimately deciding on the latter. Only three LVCVA board members voted to save the building. Among those voting in support was Lorraine Hunt , who later said that the Landmark "was iconic and part of the history of Las Vegas. Had they kept it, it could have been the office for the Las Vegas Convention and Visitors Authority." Demolition LVCVA paid $800,000 for asbestos removal in the tower. Central Environmental Inc. was hired to remove the asbestos, while AB-Haz Environmental, Inc. was the asbestos removal consultant. In mid-1994, AB-Haz Environmental began removing asbestos insulation from the Landmark. The removal, scheduled for completion in August 1994, took nearly six months. In October 1994, it was announced that the Landmark would be demolished the following month to make way for a 21-acre parking lot, to be used by the Las Vegas Convention Center. Demolition of the tower was delayed several times, to allow for the removal of additional asbestos. The Clark County Health District proposed penalties against the asbestos companies. By February 1995, AB-Haz had twice declared the Landmark to be asbestos-free and safe for demolition, although Clark County officials discovered that some hotel floors still contained 90 percent of the asbestos. Up to that time, LVCVA had already paid a total of $1 million to the asbestos companies to have the asbestos removed from the hotel and an adjacent apartment complex, allowing for their demolition. The Clark County Air Pollution Control Division recommended a $450,000 fine against AB-Haz for failure to remove the asbestos, while LVCVA would have to spend an additional $1 million for further asbestos removal. AB-Haz was ultimately cited for violating air emission standards during the asbestos removal, and signed a settlement in which the company agreed to pay an $18,000 fine. Central Environmental was removing asbestos from the tower as of August 1995. Because of previous delays, officials for LVCVA had given up on setting a demolition date until all the asbestos was removed. In October 1995, LVCVA paid Iconco Inc. $740,000 to remove remaining asbestos from the resort, hoping to have it demolished in time for ConExpo to be held on the property's new parking lot in March 1996. Controlled Demolition, Inc. (CDI) was hired to implode the tower. No blueprints could be found for the tower, which CDI president Mark Loizeaux considered unusual. Demolition crews discovered secret stairwells in the tower, and Loizeaux said, "We have learned everything as we have gone in. It was a very strange structure, very unique." A week before the Landmark tower was demolished, crews removed the remaining asbestos from the low-rise structures and subsequently tore them down. Crews then spent the final days of demolition by drilling in the tower to weaken and prepare it ahead of its planned implosion. Less than 100 pounds of dynamite was placed in certain locations throughout the tower's first four floors. A restored Landmark sign, located on the property of the former resort (2013) At 5:37 a.m. on November 7, 1995, the Landmark tower was demolished through implosion. An estimated 7,000 people arrived to witness the implosion. Upon detonation, the tower's northwest half was brought down, followed by the second half, which caved in on itself, followed by a black cloud of dust ascending 150 feet into the air. Most of the material from the demolished structure was to be recycled and used in other construction projects. The 31-story tower was the tallest reinforced concrete building ever demolished in North America, and the second tallest building in the world to be demolished. Demolition and related expenses cost $3 million. Frank Wright , curator of the Nevada State Museum and Historical Society , said "I kind of hate to see it come down," stating that the Landmark tower still represented what the then-upcoming Stratosphere tower represented: "the biggest and the tallest." The property was to become occupied by 2,200 parking spaces, expected to be ready by March 1996. One of the Landmark's ground-level signs, with gold and blue cursive neon lettering, was restored by the Neon Museum and installed at the parking lot. As of 2017, the property contains 2,948 parking spaces for the Las Vegas Convention Center. In 2019, work was underway on an expansion of the convention center, to be built on the former sites of the Landmark and the nearby Riviera . The sign was removed from the site and temporarily put into storage by the Neon Museum. The convention center's West Hall expansion opened on the site in June 2021. Architecture The Landmark's design was inspired by Seattle's Space Needle tower The Landmark tower was designed by architects Gerald Moffitt and Ed Hendricks. The uniquely designed Landmark tower was the first of its kind to be built in Nevada; its design was inspired by the Space Needle located in Seattle , Washington. When construction stopped in 1962, the project consisted of 127,614 sq ft (11,855.7 m 2 ) of floor space, and included two basements that were 30 feet deep. The tower's height measured 297 feet, while its diameter measured 60 feet. The tower's dome measured 141 feet in diameter. In 1966 – the year that construction resumed – architects George Tate and Thomas Dobrusky were hired to design new portions of the resort, including the ground-floor casino. Height The Landmark tower was billed as having 31 floors, although it skipped floors 13 and 28. The Landmark tower was the tallest building in the state from 1962 to 1969. In 1967, a revolving letter "L" neon sign was installed at the top of the tower. Excluding its rooftop sign, the tower stood 297 feet (91 m), seven feet taller than the Mint hotel in downtown Las Vegas. Conflicting numbers have been given for the tower's total height. According to Scherer, the sign measured 40 feet (12 m), and the tower measured 328 feet (100 m), including the sign. At the time of opening, the Landmark tower was billed as having a height of 346 feet (105 m). By that time, the new 30-story International Hotel had become the tallest building in the state at 375 feet (114 m). When it was demolished, the tower reportedly stood 356 feet (109 m). According to Emporis , the tower stood 331.50 feet (101.04 m) from the ground to its roof, while the tip raised the height to a total of 364 feet (111 m). Features When the Landmark opened, it had a total of 400 slot machines . The ground-floor casino was 14,000 sq ft (1,300 m 2 ), while a second casino, consisting of 3,000 sq ft (280 m 2 ), was located in the dome on the 29th floor; it was the first high-rise casino in the state. At the time of opening, the ground-floor casino featured red and black colors, while the upper casino used orange coloring and wood. The hotel contained 476 rooms and 27 suites for a total of 503, a small number in comparison to other Las Vegas resorts, which commonly had 1,000 rooms. The tower included 157 hotel rooms, while the remaining units were located on ground level. The tower used an octagonal floorplan, and the rooms in the tower used a layout that had them shaped like pie slices. By 1977, the room count had increased to 524, before ultimately being lowered to 498 at the time of the Landmark's closure in 1990. The Landmark's interior designer was Las Vegas resident Leonard Edward England, who designed the ground floor to include a colorful and primitive Incan theme, which gradually changed to a Space Age theme on subsequent floors. The interior included $200,000 light fixtures, glowing, red-colored Incan masks, and a burnished metal wall sculpture representing a Cape Kennedy launch. The interior also included 65 tons of black and white polished marble, and carved mahogany woodwork from Mexico. In addition, the interior featured murals depicting the eight Wonders of the World , which included the Landmark tower. After Hughes agreed to purchase the resort, he had an island built in the middle of the hotel's 240-foot swimming pool, which cost $200,000 and was the longest in the world. The Landmark's pool included waterfalls and three carpeted bridges leading to its center island, which featured palm trees. For the hotel, Hughes replaced 72-inch beds with 80-inch beds and had color televisions built into the walls of each room ahead of the resort's opening. The Landmark's second floor was used for offices. The tower's dome included five floors, although floors 26 and 30 were used by employees for maintenance equipment, elevator equipment, and dressing rooms. The shape and strength of the tower's bubble dome was maintained by perlite concrete and steel girders . The Landmark included a high-speed exterior glass elevator, which took people up to the five-story cupola dome. The elevator was located on the tower's west side, facing the Las Vegas Strip. It was capable of moving 1,000 feet per minute, allowing people to go from the ground floor to the 31st floor in 20 seconds. It was the fastest elevator in the Western United States . Hughes biographer Michael Drosnin stated that the elevator was prone to constant malfunctions, and that the Landmark's air-conditioning system "never really worked." The dome provided wraparound views of the city, and was capable of holding over 2,000 people. The dome included lounges and a night club, as well as the high-rise casino on the 29th floor. At the time of the Landmark's opening, the showroom and the Cascade Terrace coffee shop were located on the first floor, while a steak and seafood gourmet restaurant known as Towers Restaurant was located on the 27th floor and a Chinese restaurant known as the Mandarin Room was located on the 29th floor. A 1995 photo of the tower, modified to depict its operational appearance in the 1980s In April 1971, plans were announced for a $750,000 expansion that would include luxury suites on the 29th floor, the highest in Las Vegas at the time. Also planned was the remodeling of the casino and lobby, and the expansion of a coffee shop. The Skytop Rendezvous, a piano bar and dance floor on the top floor of the tower, was reopened as a discotheque on February 3, 1975, specializing in middle of the road music . The Landmark was the only major hotel in the state to have a discotheque. When Morris' renovation began in December 1983, the tower contained 150 rooms, a number that was expected to be reduced as the rooms would be enlarged and upgraded to first class standards. Other plans included changes to the coffee shop, new casino carpeting, and redesigning and renaming the 27th-floor restaurant as Anthony's Seafood and Prime Rib Room. The renovation was financed by Valley Bank of Nevada. The Love Song Lounge operated on the top floor during the mid-1980s, before and after Morris' renovation, and offered dancing. During 1985 through 1987, the resort also operated the Sunset Room on the 27th floor, offering piano-bar music and fine dining, with an emphasis on steaks and seafood. The Poolside Room operated on the ground level. The Nightcap Lounge opened at the Landmark in 1986, and offered comedy acts. Reception In 1962, the Los Angeles Times called the $6 million Landmark, "By far the most spectacular project", out of several Las Vegas resorts that were under construction; the newspaper further wrote that the Landmark was "destined to become the Mark Hopkins of Las Vegas." The following year, the Reno Evening Gazette opined that the Landmark had "the most unusual exterior architecture in Nevada." In 1966, Billboard wrote that the mushroom-shaped Landmark tower had "the most spectacular design" of all recent high-rise structures in the city. In 1993, architecture critic Alan Hess noted the simplicity of the Landmark and the nearby International Hotel when compared with previous Las Vegas casinos, writing, "As singular, self-contained forms, they showed none of the complexity of the different pieces and sequential additions that made the original Strip visually and urbanistically richer." In 2002, Geoff Carter of Las Vegas Weekly wrote that the demolished Landmark was "Vegas' coolest building and a veritable shrine to 1960s ' Googie ' architecture." Performances Peggy Lee performed at the Landmark during the year of its opening. In its early years, the Landmark became well known for its performances by country singers , including Kay Starr , Jimmy Dean , Patti Page , Bobbie Gentry , and Danny Davis with his Nashville Brass band, as well as a four-week show starring Ferlin Husky and Archie Campbell . Frank Sinatra also performed at the Landmark, and Bobby Darin made one of his final appearances there. In 1974, the Landmark launched Red McIlvaine's Star Search , a variety show featuring people from across the United States. The following year, The Jim Halsey Company began Country Music USA , a show at the Landmark that featured a different country music headliner every two to three weeks. The show was usually sold out. Roy Clark and Mel Tillis made their debuts in Country Music USA , as did Freddy Fender . The Oak Ridge Boys made their Las Vegas debut in Country Music USA . Leroy Van Dyke performed in the show, with Fender as his opening act . Van Dyke performed again at the Landmark later in the 1970s, with Sons of the Pioneers as his opening act. Other artists who performed in Country Music USA included Barbara Fairchild , Johnny Paycheck and Tommy Overstreet , as well as Jody Miller , Roy Head , and Hank Thompson . Country Music USA ran for two years, until 1977. The Landmark in September 1989, advertising magician Melinda Saxe . Spellcaster , an 80-minute family oriented show featuring country-western singer Roy Clayborne, debuted at the Landmark in 1982. Spellcaster , a production show with dancers and showgirls , featured Clayborne singing 15 songs. Spellcaster was named after one of the Wolframs' racing horses , and was produced through Zula Wolfram's Las Vegas production company, Zula Productions. The show was designed and directed by Larry Hart , a 1979 Grammy Award winner, and it ran for approximately eight months. At the time of Spellcaster' s debut, Danny Hein and Terri Dancer also began performing in the resort's Galaxy Lounge. Hein and Dancer had four different shows consisting of various costumes and set decorations, and were accompanied by a five-person band of musicians who backed up the duo. In the late 1980s, the Landmark's showroom hosted minor acts and was considered small in comparison to other Las Vegas resorts. The Landmark hosted magician Melinda Saxe in a family-friendly magic show, which was initially known as ' 88 Follies Revue and was renamed Follies Revue '89 the following year before concluding its run. In 1990, the main showroom featured Spellbound , a magic show consisting of two illusionist teams. Dick Foster was the show's director and producer. In popular culture The unfinished tower briefly appears in the 1964 film, Viva Las Vegas . In 1971, Sean Connery and stuntmen rode atop the Landmark's exterior elevator as part of filming for scenes in the James Bond film Diamonds Are Forever ; the tower was among other Las Vegas resorts that stood in as the fictional Whyte House hotel-casino. In the 1980s, the Landmark appeared in the television series Vega$ and Crime Story . In October 1994, the exterior entrance of the Landmark was lit up for one night so it could be used for outdoor shots as the fictional Tangiers casino, featured in the 1995 film, Casino . The Landmark's implosion was filmed for use in director Tim Burton 's 1996 film, Mars Attacks! . In the film, the Landmark is portrayed as the fictional Galaxy Hotel, which is destroyed by an alien spaceship. Burton had stayed at the hotel a few times and was upset by the decision to demolish it, so he wanted to immortalize it in his film. A scale model of the Landmark tower was also made for the production of Mars Attacks! . The demolition of the Landmark also appears during the closing credits of the 2003 film, The Cooler . The Lucky 38, a fictional tower casino featured in the 2010 video game Fallout: New Vegas , partially resembles the Landmark. A near-exact replica of the Landmark called the Bikini Atoll Casino can be seen in the Saints Row (2022) reboot , in the El Dorado district (which is based on the Las Vegas Strip ) of Santo Ileso. It is portrayed as an abandoned casino. See also Hotels portal Nevada portal Fontainebleau Las Vegas , tallest building in Nevada since 2008; opened in 2023 after a construction delay Stratosphere Las Vegas , still-extant hotel with a similarly-designed tower Notes